Vesania

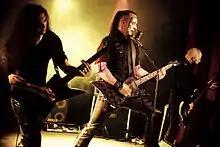
Vesania performing in 2011

Vesania (Latin for "insanity") was a Polish extreme metal band formed in 1997 by Orion, Daray and Heinrich. Later members were Annahvahr and Hatrah, who left the band in 1999 and was replaced by Siegmar.